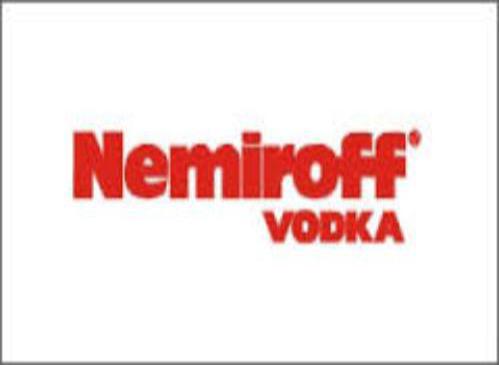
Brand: nemiroff
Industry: Food